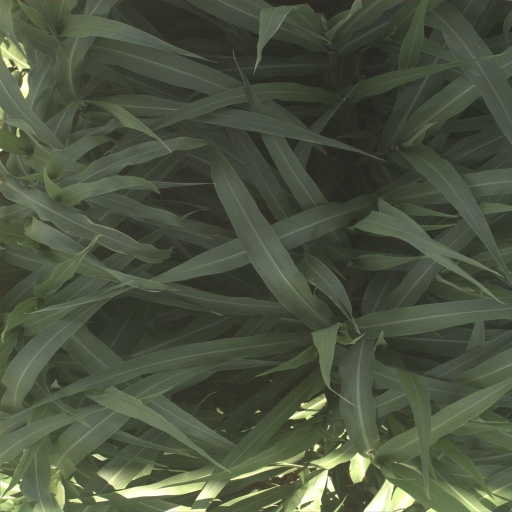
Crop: sorghum